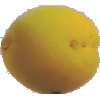
Label: Peach 2